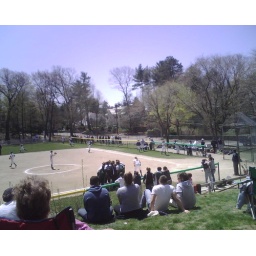
PMC won 3-2 the yellow house in the background is where Julio Lugo lives! Crazy!